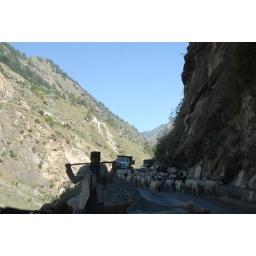
8:17 AM Thursday, May 17, 2007 Shephards taking their heard of Sheeps among the mountain roads in Himachal Pradesh.